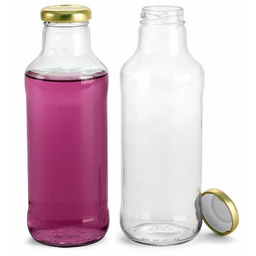
Label: bottles